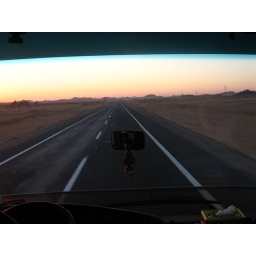
First bus in the convoy. All signs ahead clear.